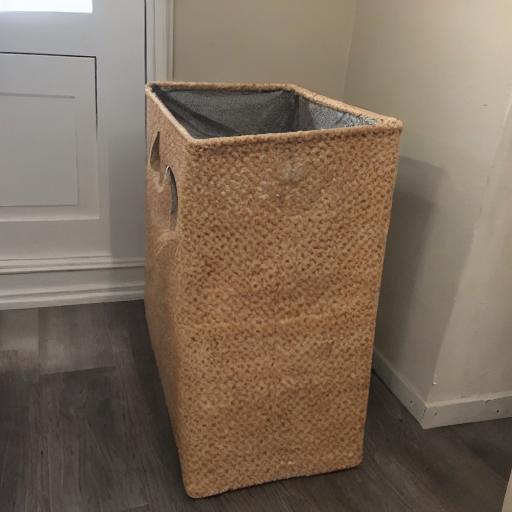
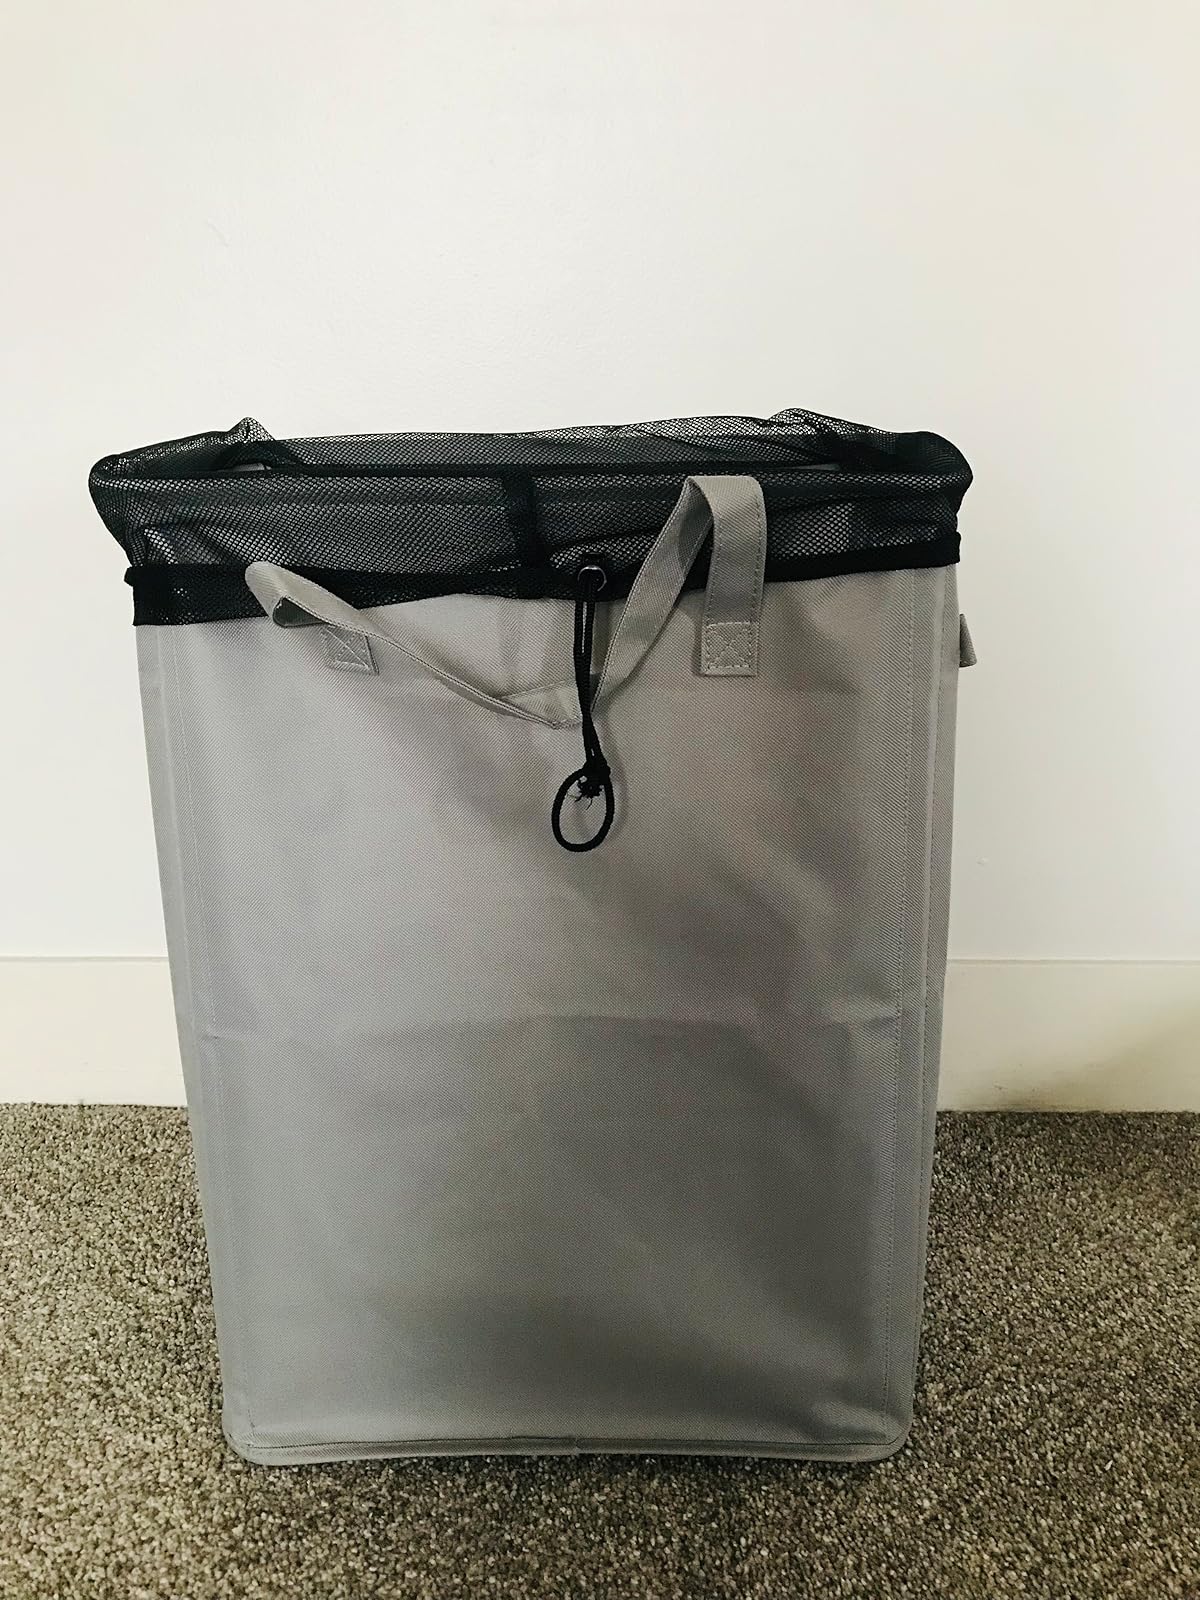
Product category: items_hamper
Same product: no